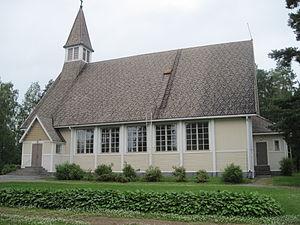
L'église de Kihniö est une église luthérienne construite à Kihniö en Finlande.
Cet article recense les églises évangéliques-luthériennes de Finlande.
Kihniö est une municipalité de l'ouest de la Finlande. Elle se situe dans la province de Finlande occidentale et la région du Pirkanmaa.